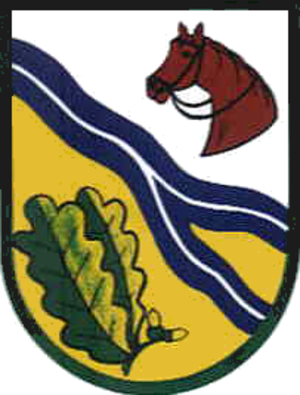
Eickeloh est une municipalité allemande du land de Basse-Saxe et l'arrondissement de la Lande. En 2014, elle comptait 773 hab.